The Chronicles of Thomas Covenant

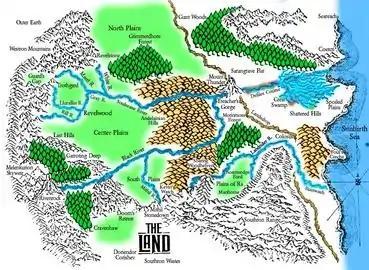
Map drawn by Lynn K. Plagge to illustrate the books.

In Donaldson's fiction, Andelain is a focal region of the Land, where the Earthpower is especially strong. In the Second Chronicles it is the one place immune from the Sunbane, as it is protected by the Forestal Caer Caveral.